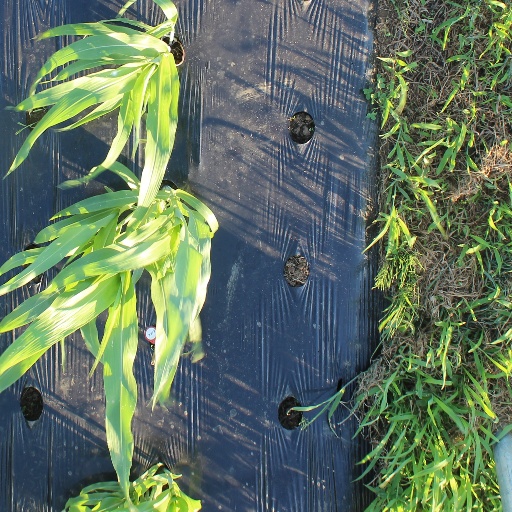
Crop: sorghum